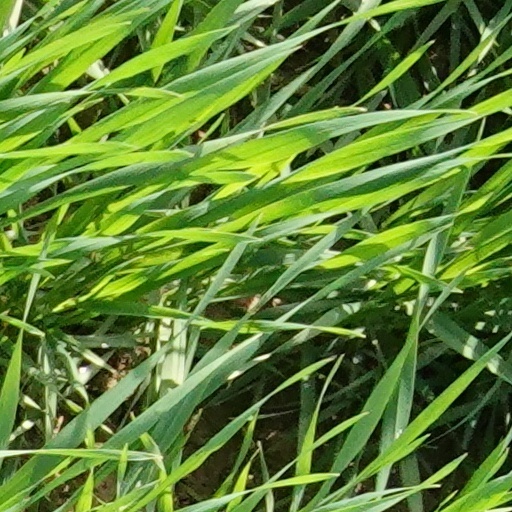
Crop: wheat